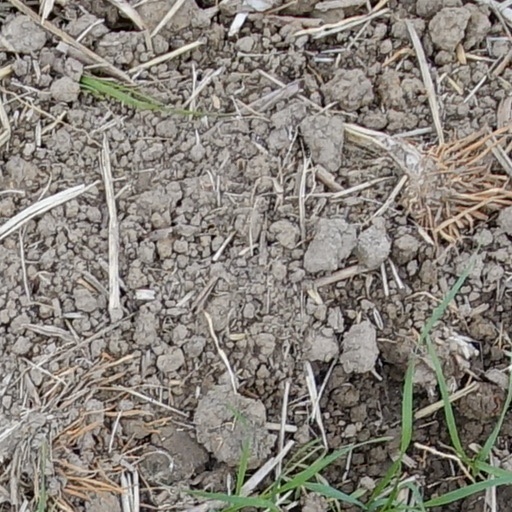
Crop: wheat